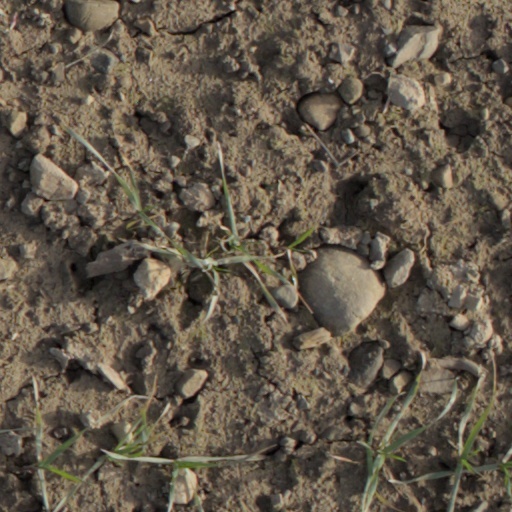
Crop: wheat